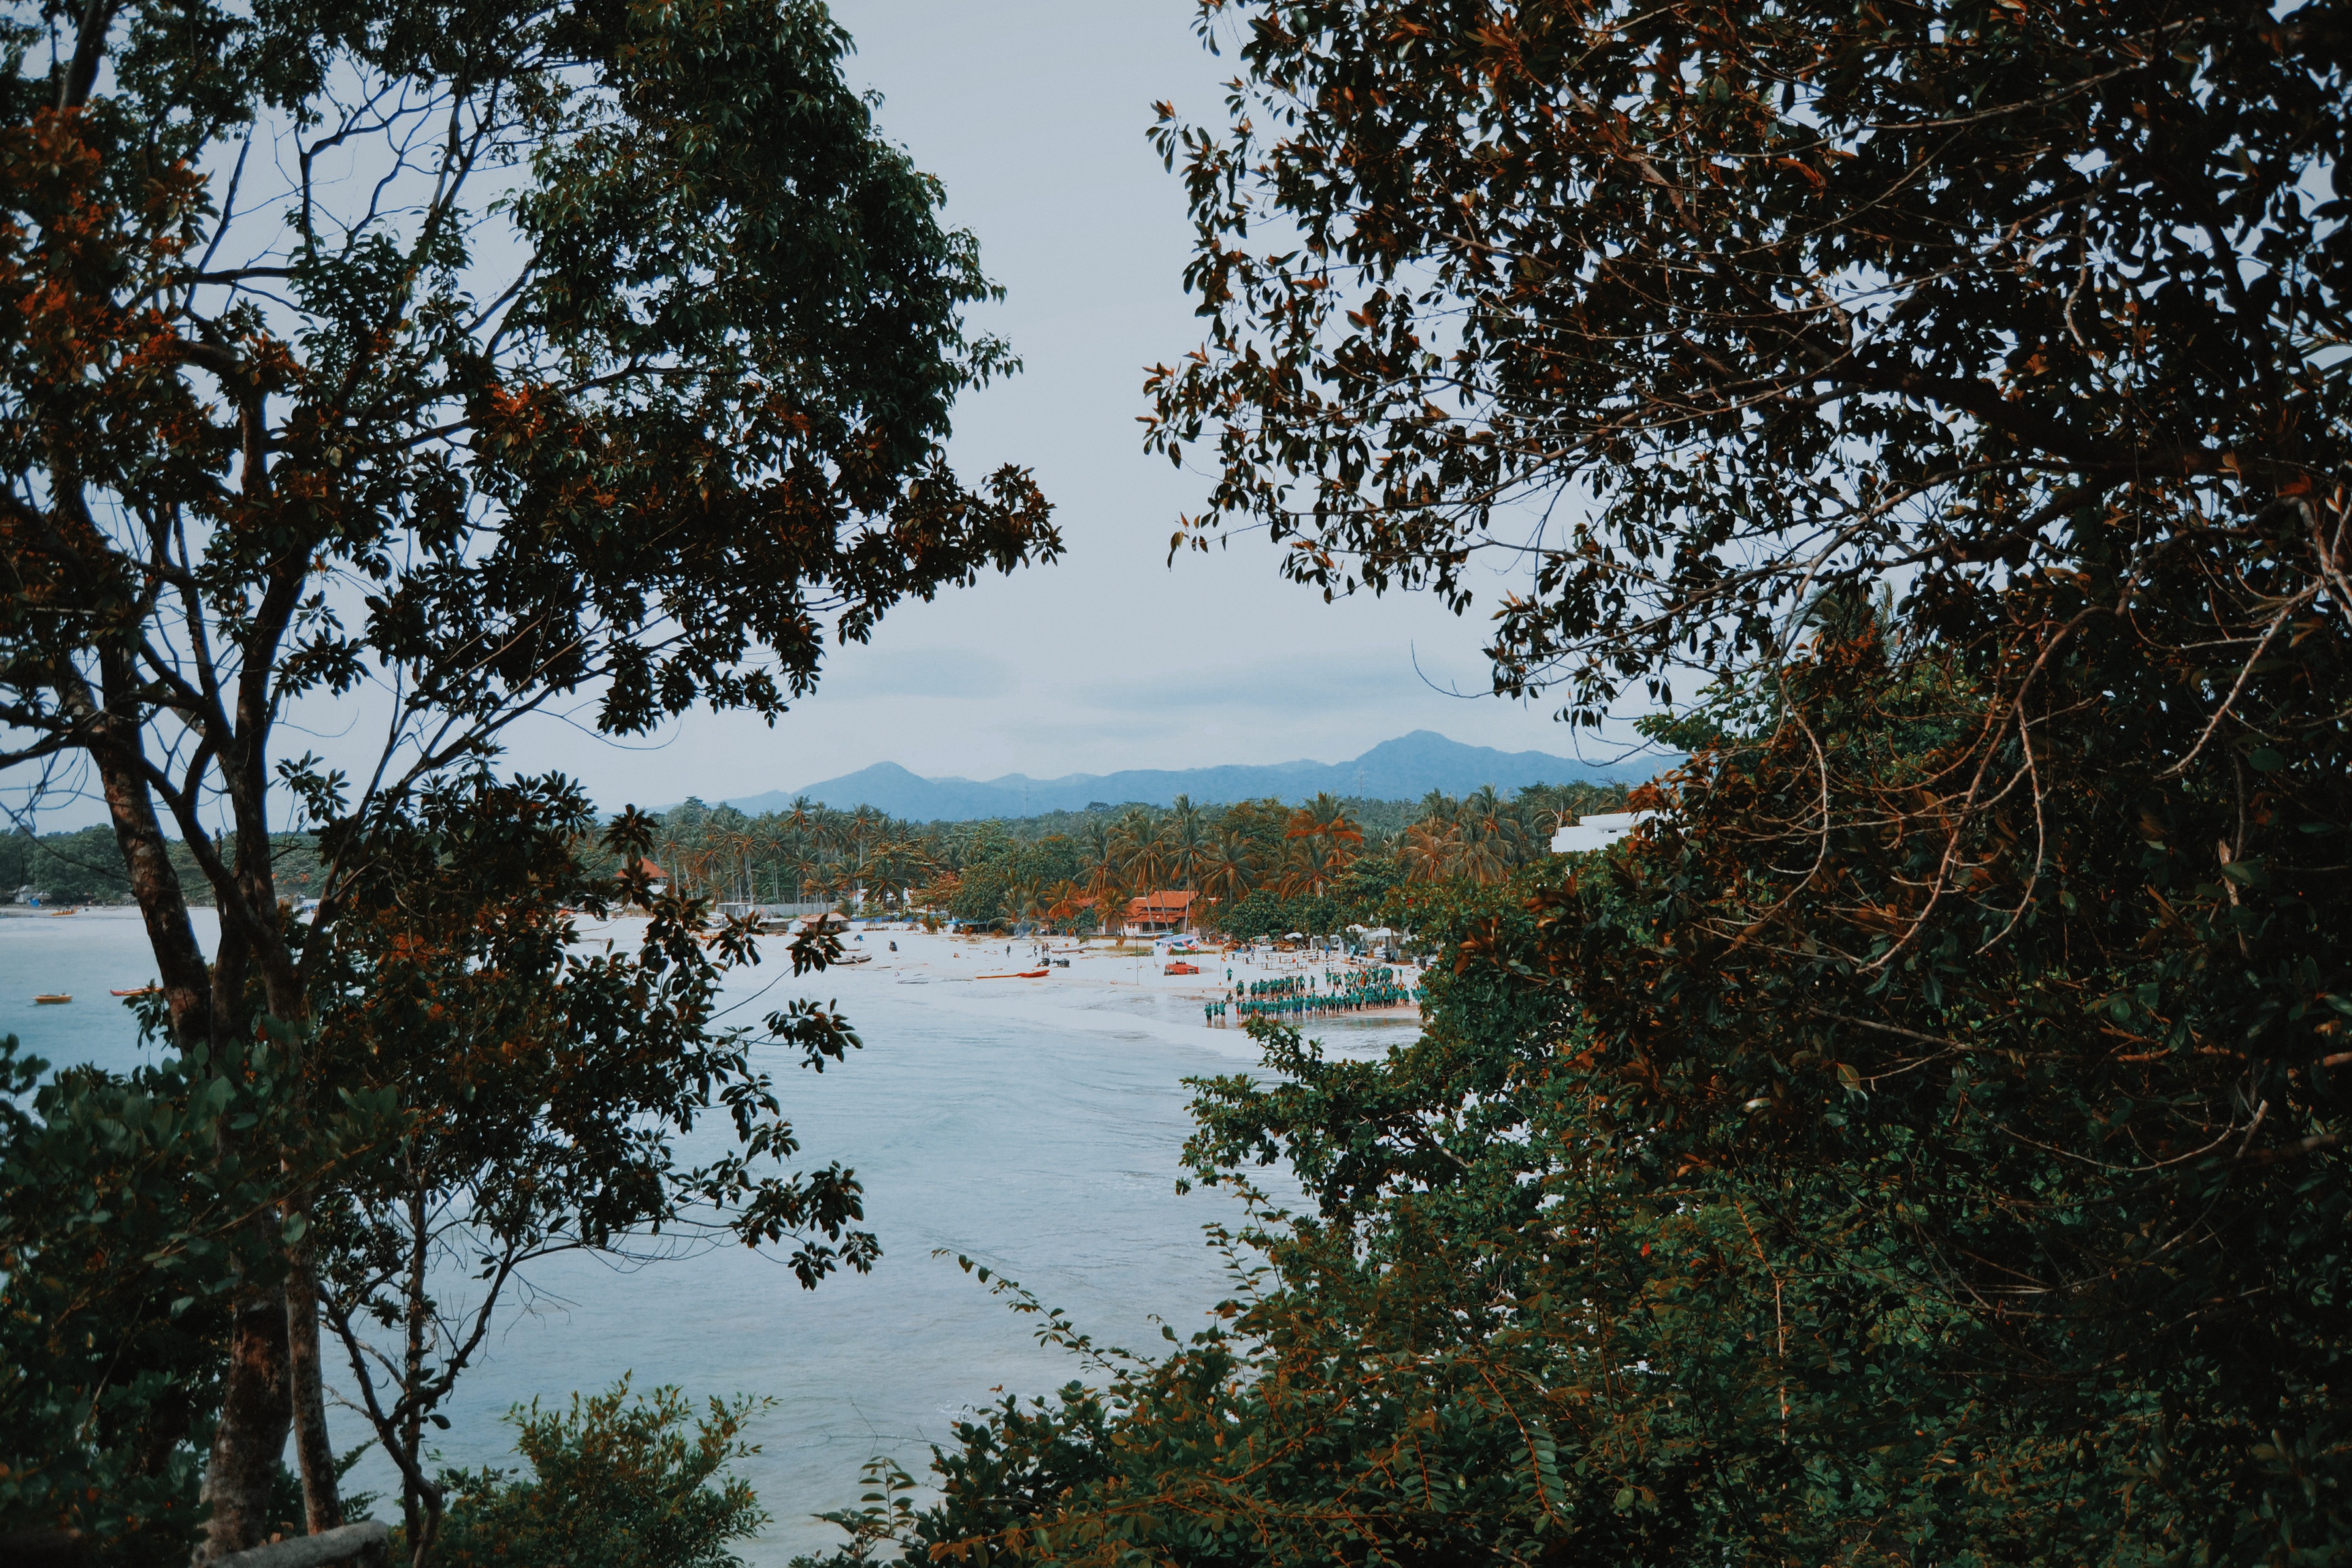
tree, water, nature, forest, wilderness, leaf, lake, river, reflection, autumn, body of water, habitat, woody plant